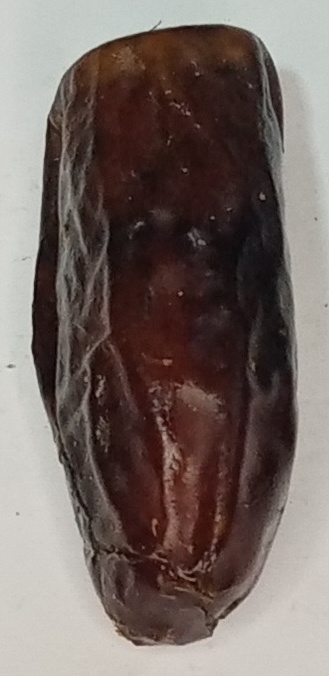
Variety: gajar
Size: large
Grade: grade-1